FTP-75

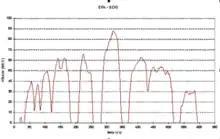
EPA SC03 supplemental driving cycle

The SC03 Supplemental Federal Test Procedure (SFTP) has been introduced to represent the engine load and emissions associated with the use of air conditioning units in vehicles certified over the FTP-75 test cycle.